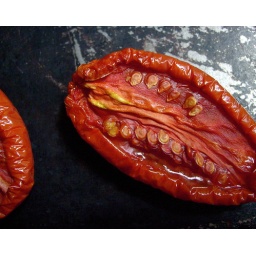
Just sitting in the sun coming through the kitchen window.